Amir Abrashi

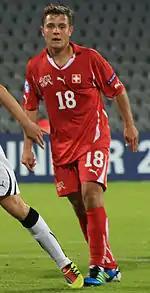
Abrashi playing for Switzerland U21 at the UEFA Euro U21 2011

Amir Abrashi was an important player of Swiss youth national teams, earning more than 40 caps in total. The highlights of his career for Switzerland were the achievement of runner-up at the 2011 UEFA European Under-21 Championship, coming on as a second-half substitute in the final against Spain (0–2), and the subsequent participation in the 2012 Summer Olympics as a regular player where Switzerland lost in the group games against the later gold medalist Mexico (0–1) and Bronze Medal winner South Korea (1–2), while achieving a 1–1 draw against Gabun.